Binding selectivity

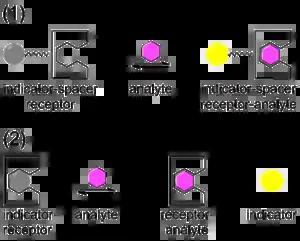
Types of Chemosensors. (1.) Indicator-spacer-receptor (ISR) (2.) Indicator-Displacement Assay (IDA)

A potentiometric selectivity coefficient defines the ability of an ion-selective electrode to